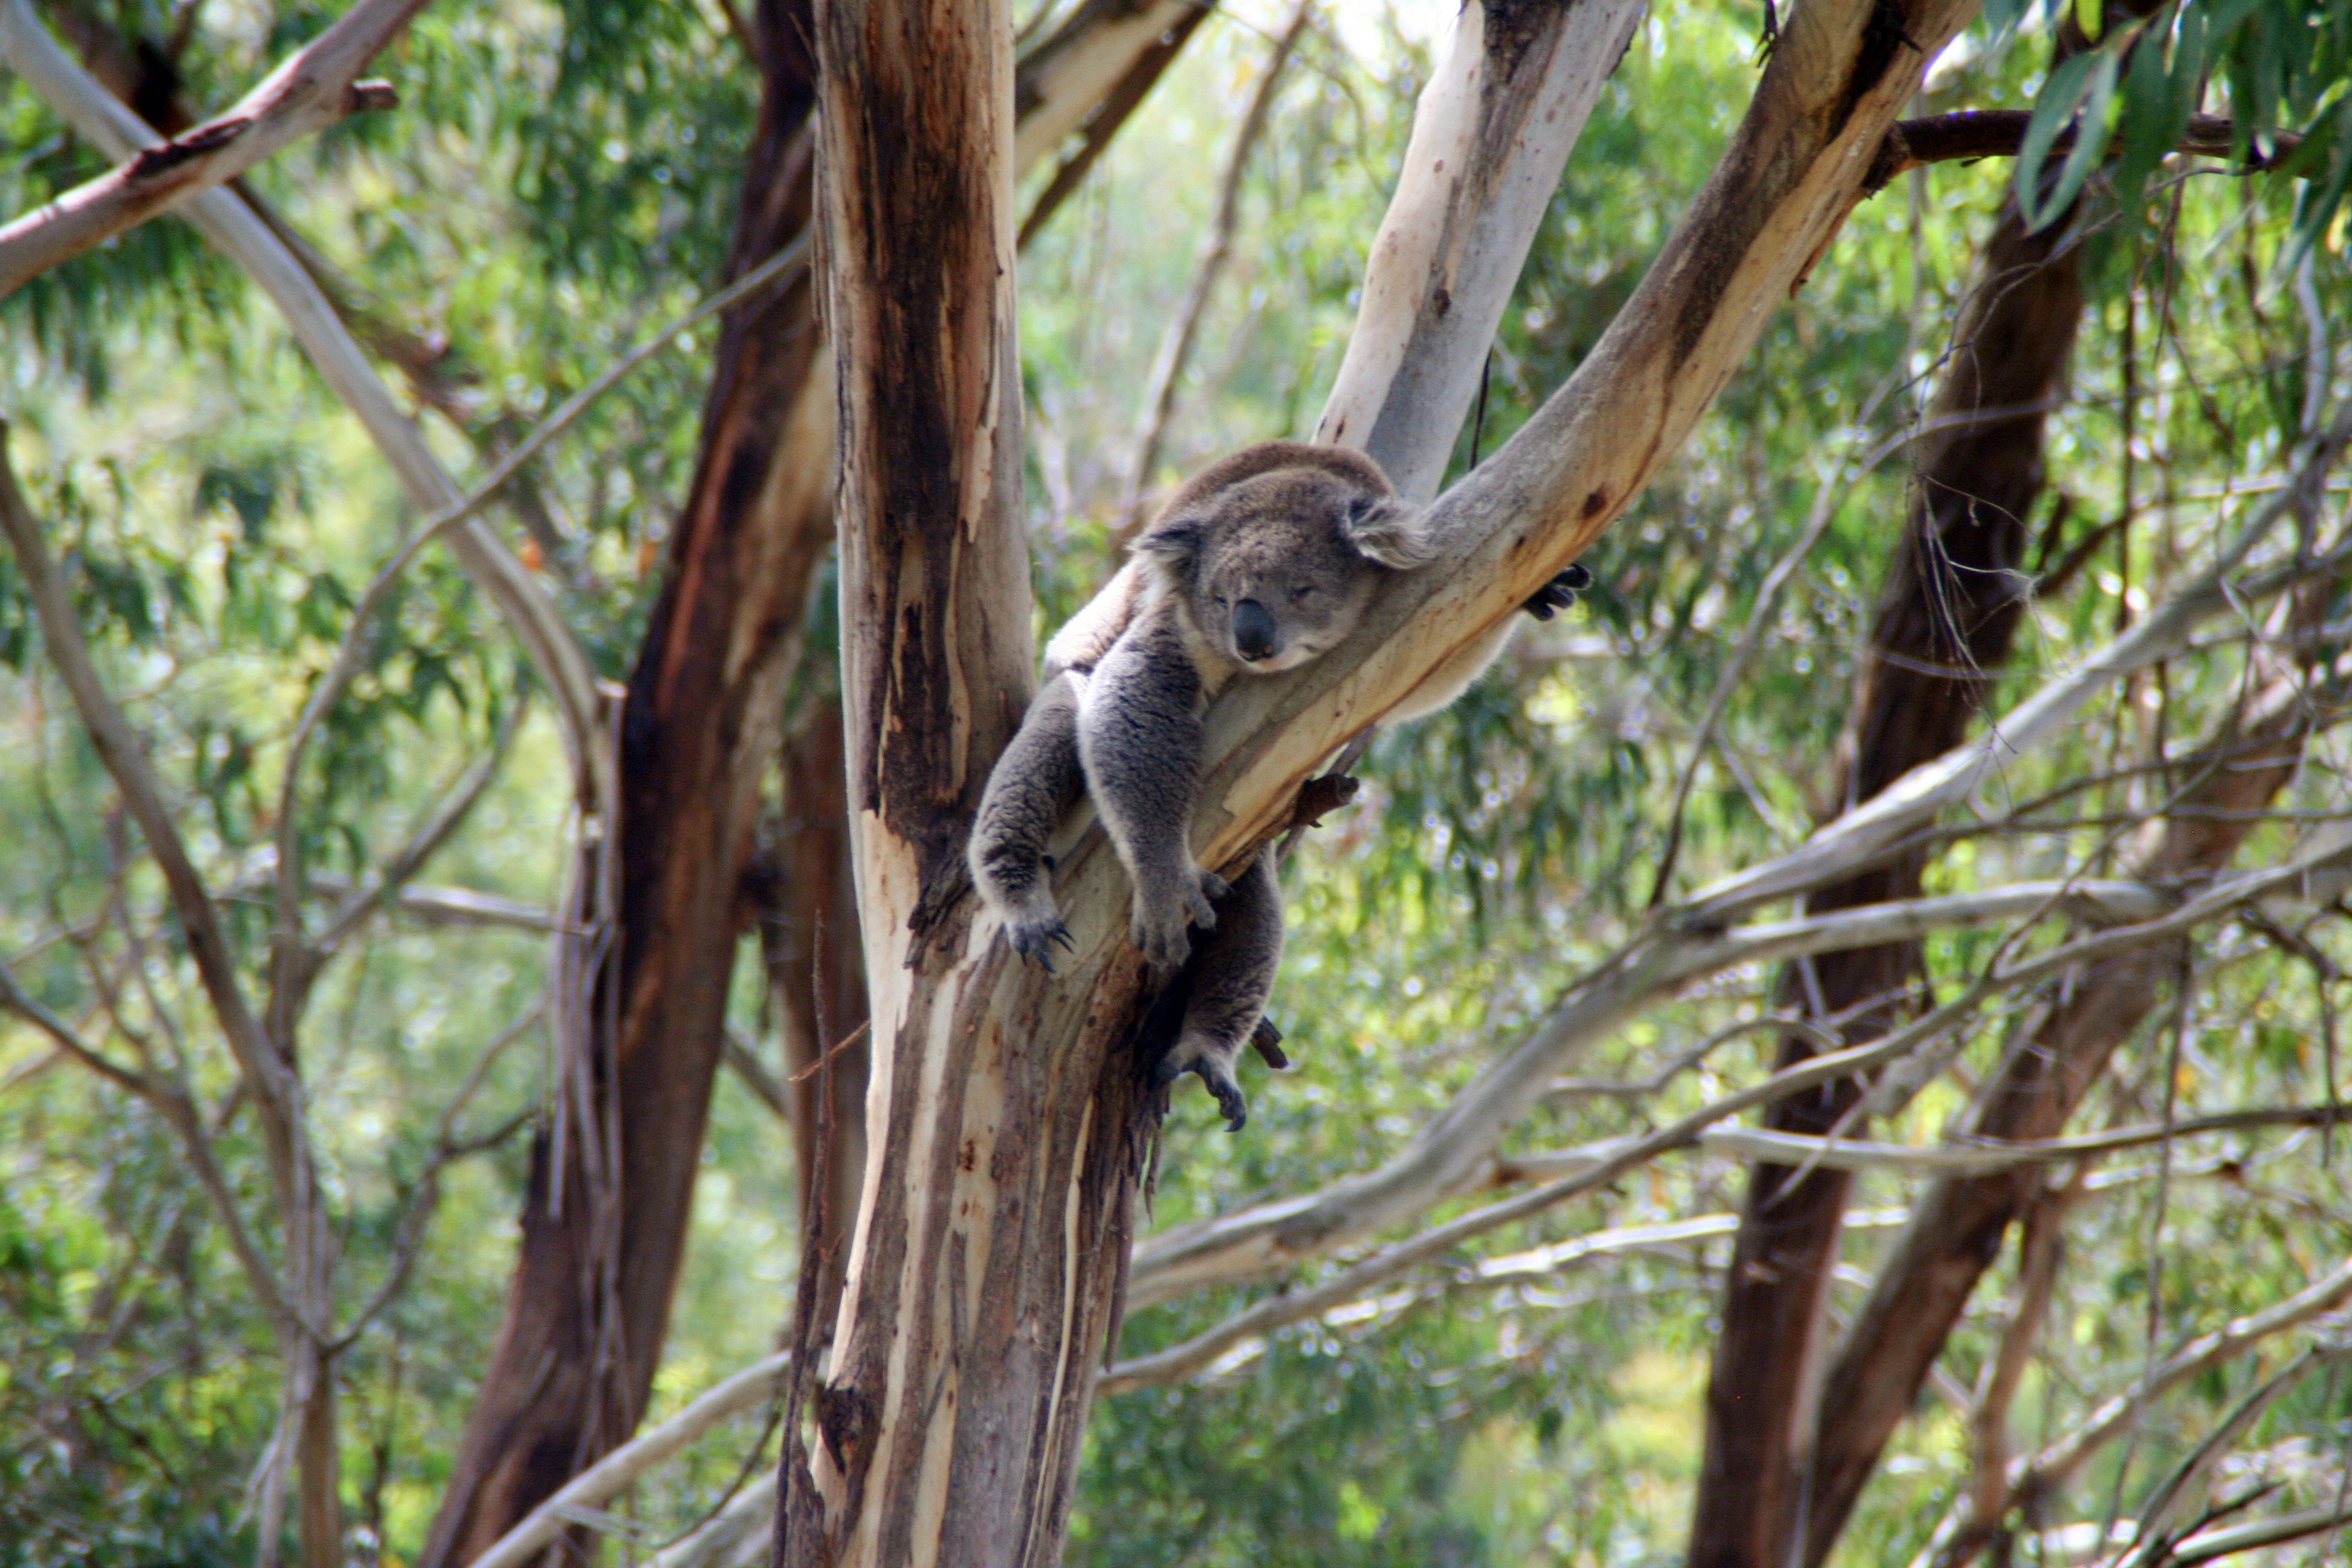
forest, branch, wildlife, jungle, fauna, australia, eucalyptus, lazy, rainforest, vertebrate, habitat, koala, koala bear, new world monkey, eucalyptus tree